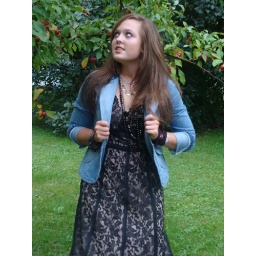
girl in apple orchard